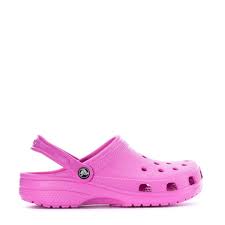
Label: Clog